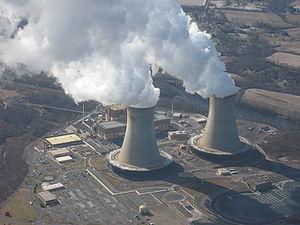
La centrale nucléaire de Limerick est située sur le bord de la rivière Schuylkill dans le district de Limerick du comté de Montgomery en Pennsylvanie, au nord ouest de Philadelphie, sur un terrain de 4,4 km².